Rugby union in Singapore

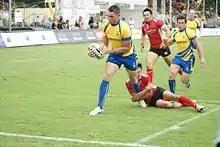
Sweden's Andrew Daish scoring a try at the Singapore Sevens in 2011

Singapore rugby did not maintain the same levels of achievement into the 1990s. After a heavy defeat at the hands of Hong Kong in 1995, the SRU decided to appoint a full-time officer and four part-time development officers, and instituted a schools programme. Between 1995 and 1998, over a hundred schools took up the sport.